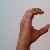
The image shows a hand gesture representing the letter 'C' in Indian Sign Language.